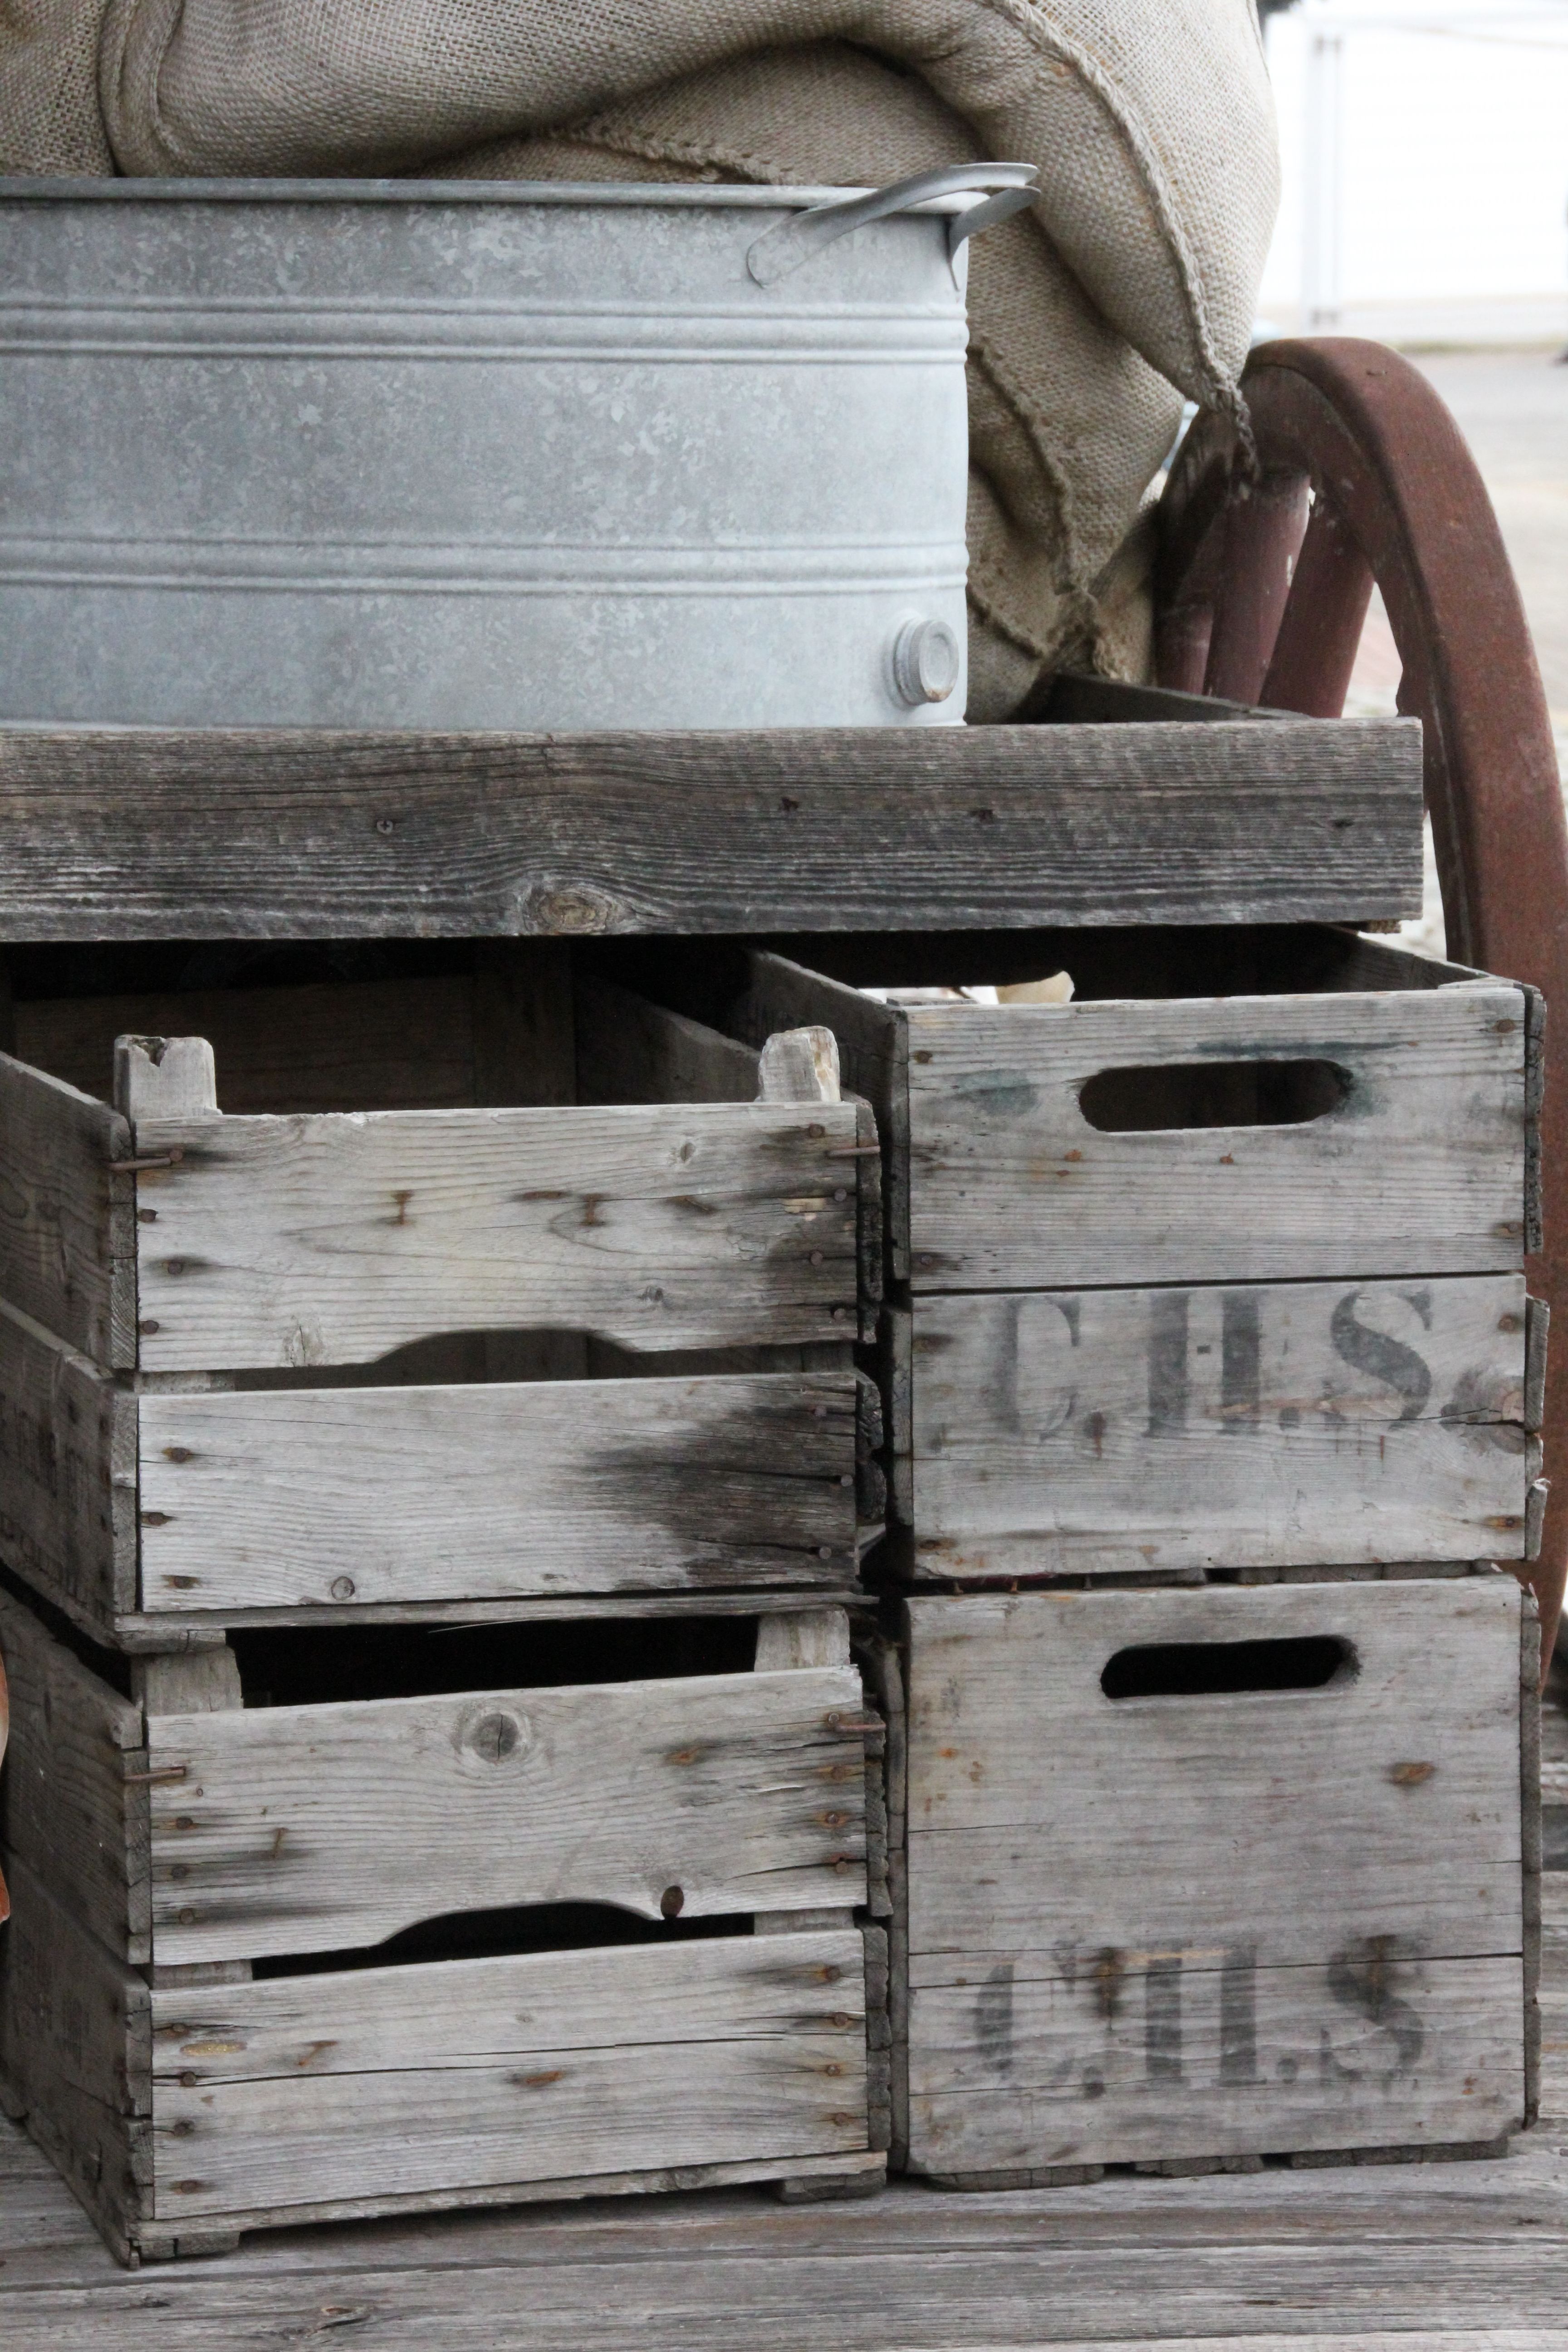
wood, box, furniture, chest, drawer, trade, cardboard, boxes, dare, baggage, goods, chest of drawers, man made object